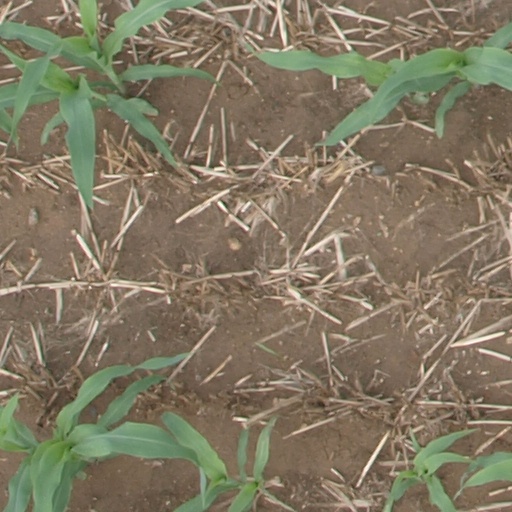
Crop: maize; corn